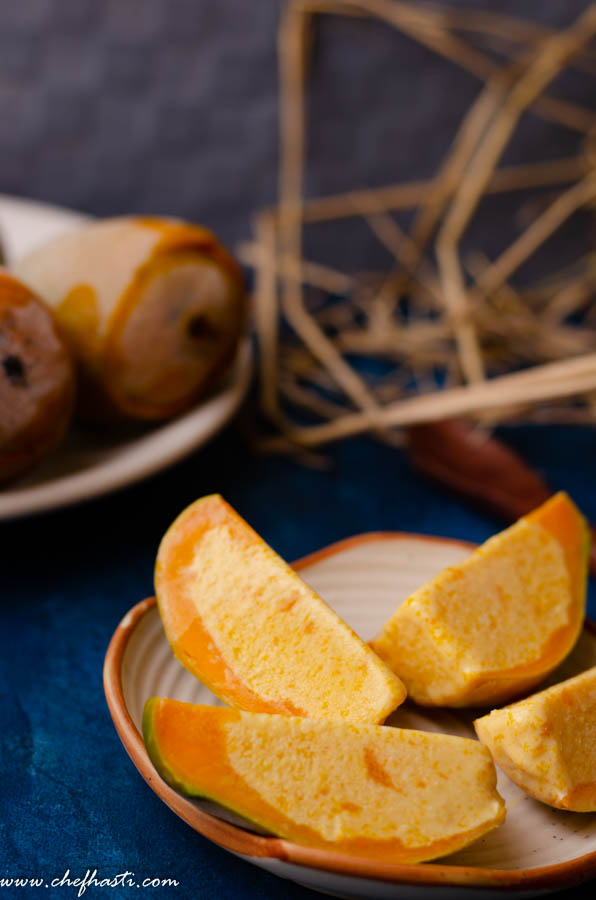
Dish: kulfi